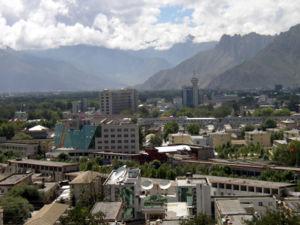
Lhassa, ou Rasa dans la période pré-bouddhique, est une ville-préfecture, capitale du Tibet, région autonome de la république populaire de Chine depuis 1965.